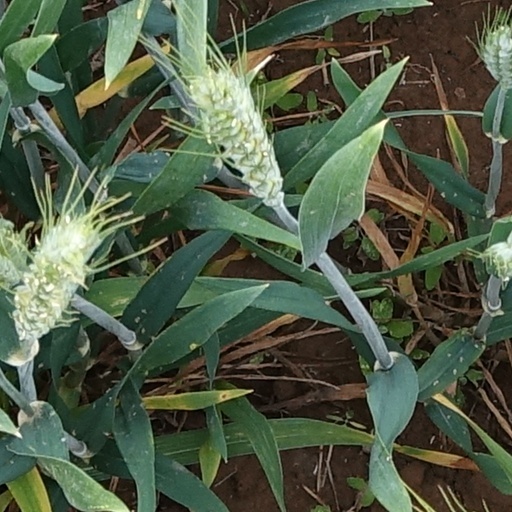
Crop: wheat